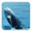
Label: whale